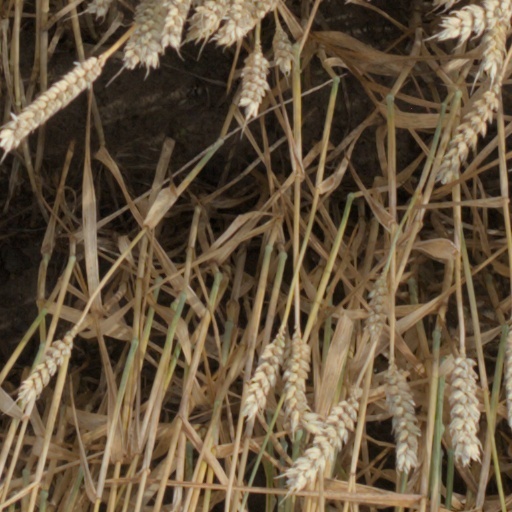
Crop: wheat